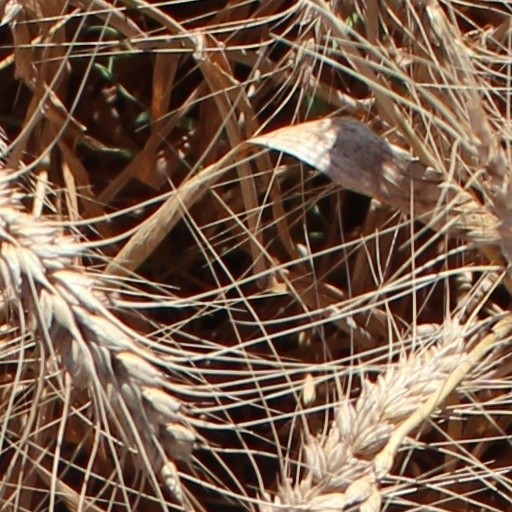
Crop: wheat